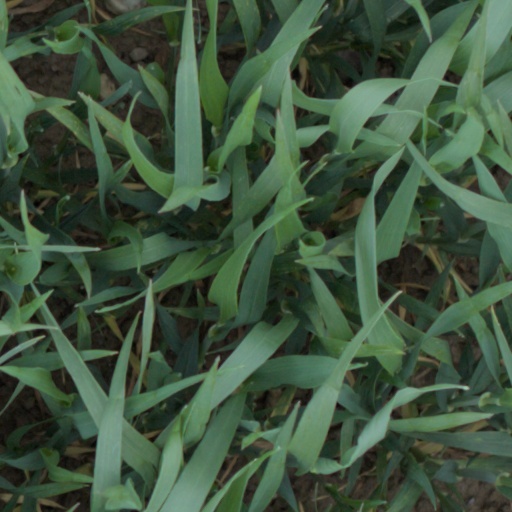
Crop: wheat